Church of St Peter, Fremington

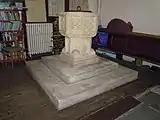
The baptismal font dates to 1867

It is known that there has been a church on the site since at least 1268 when the first chaplain, Roger, was appointed, and there is substantial evidence of Norman construction following the Norman Conquest of 1066. Built of roughly coursed stone rubble with ashlar dressings, the porch and the bell tower are the oldest parts of the church with their remains of Norman arches dating to the 12th and 13th-centuries. Recessed into the outside wall to the right of the church door is a holy water font or stoup which is pre-Reformation and which would have been used for making the sign of the cross before entering the church. The square tower may originally have had a lead-covered spire, removed for unknown reasons. Between the 13th and 15th-centuries the church was enlarged and embellished so that it now comprises two aisles with two parallel roofs, one smaller than the other and decorated with Perpendicular-style pillars and arches.